Question: Who is wearing sunglasses?
Tambaya: Wanene sanye da tabarau?
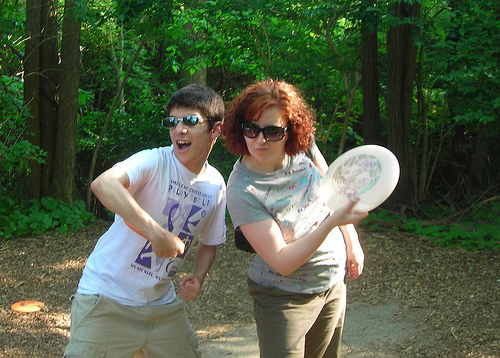
Answer: Two people.
Amsa: Mutane biyu.